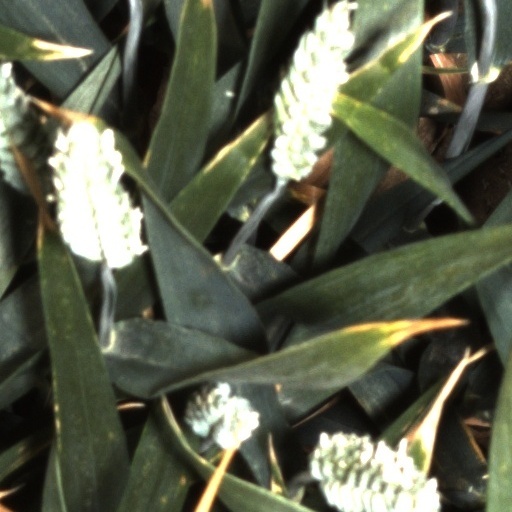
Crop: wheat